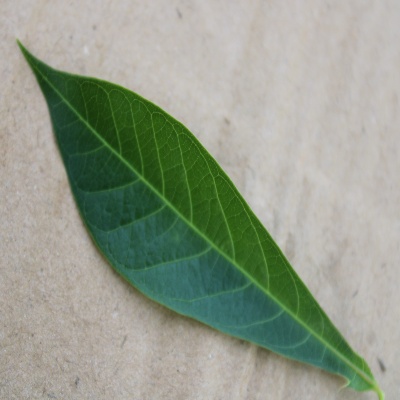
Crop: Cassava
Condition: healthy